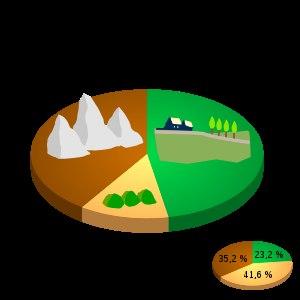
La Lombardie est une région d'Italie septentrionale, située au sud de la Suisse, à l’est du Piémont, à l’ouest de la Vénétie et du Trentin-Haut-Adige et au nord de l’Émilie-Romagne. La ville de Milan en est le chef-lieu.